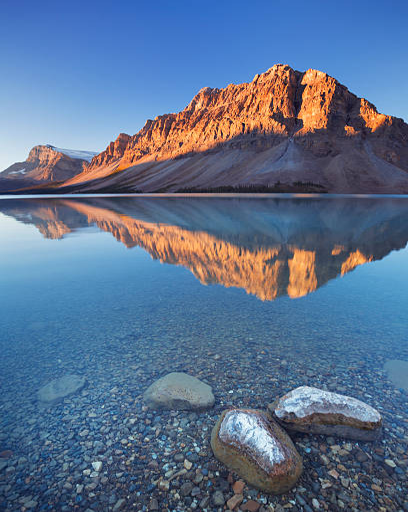
lake along tourist attraction at sunrise